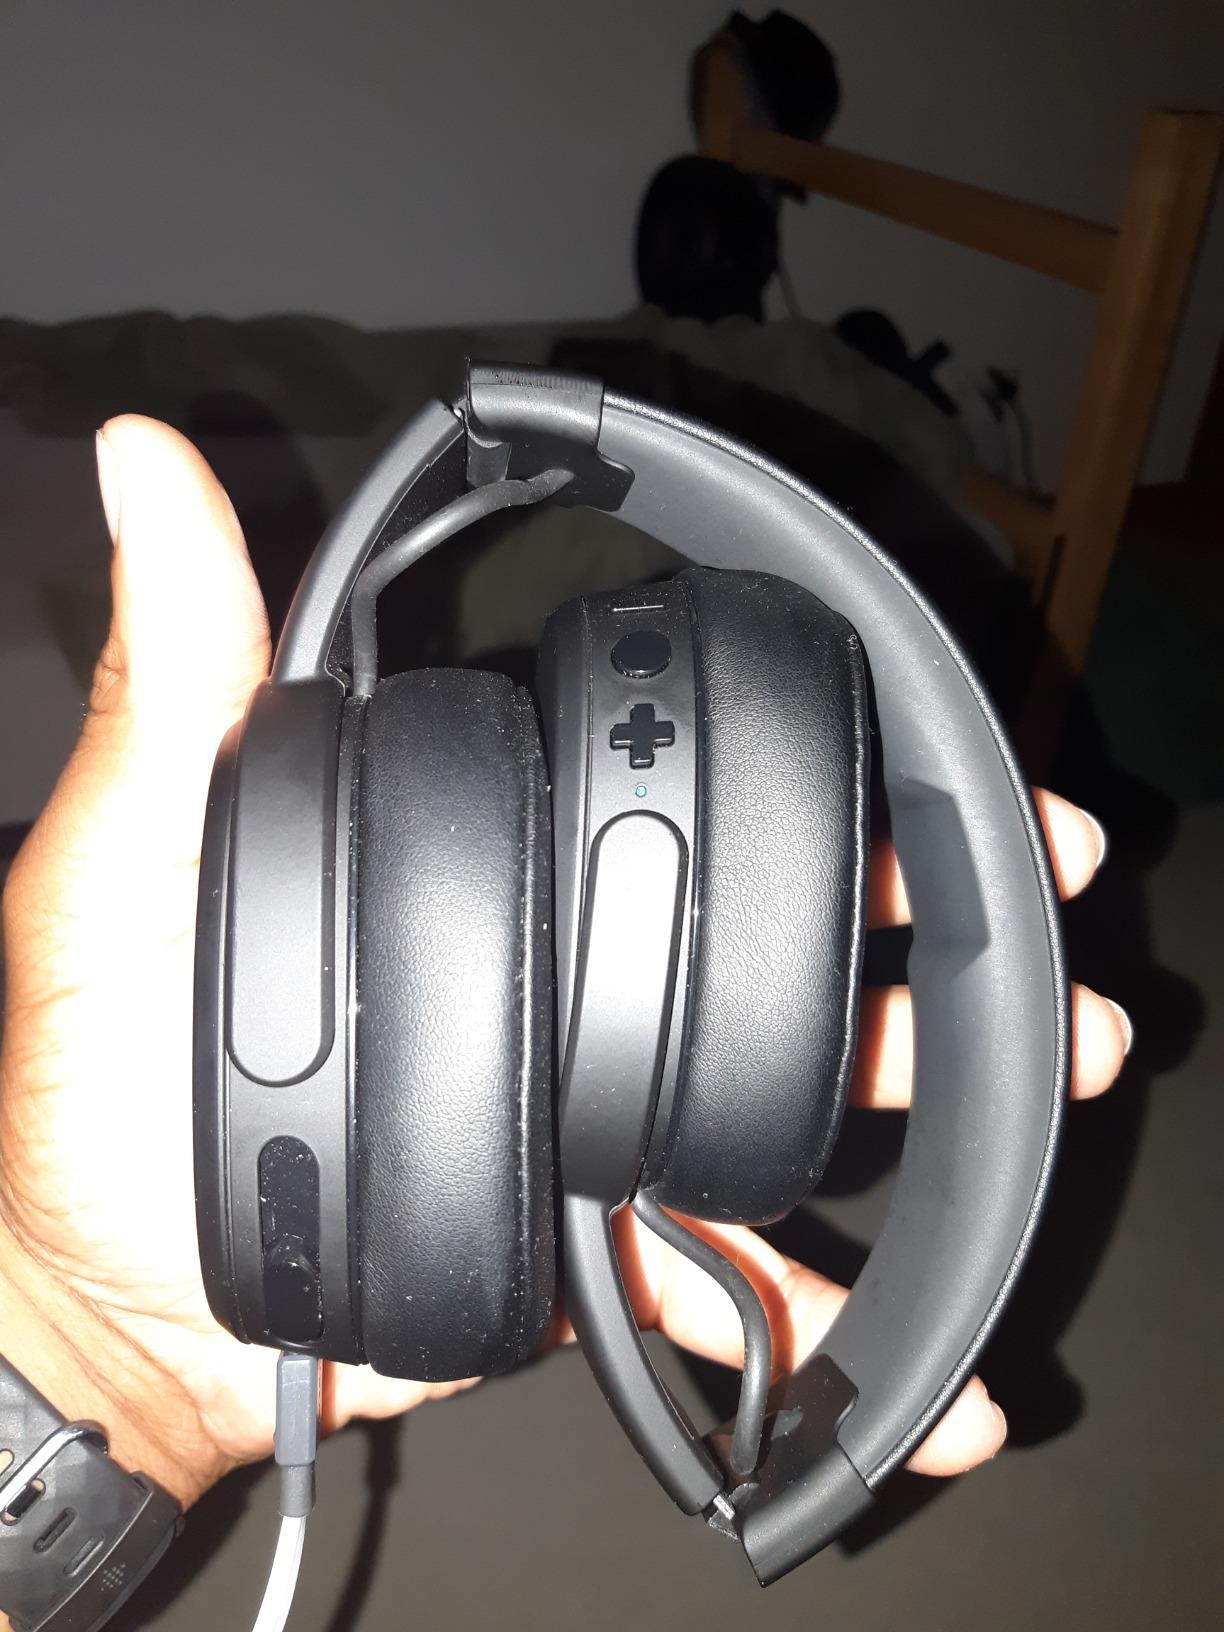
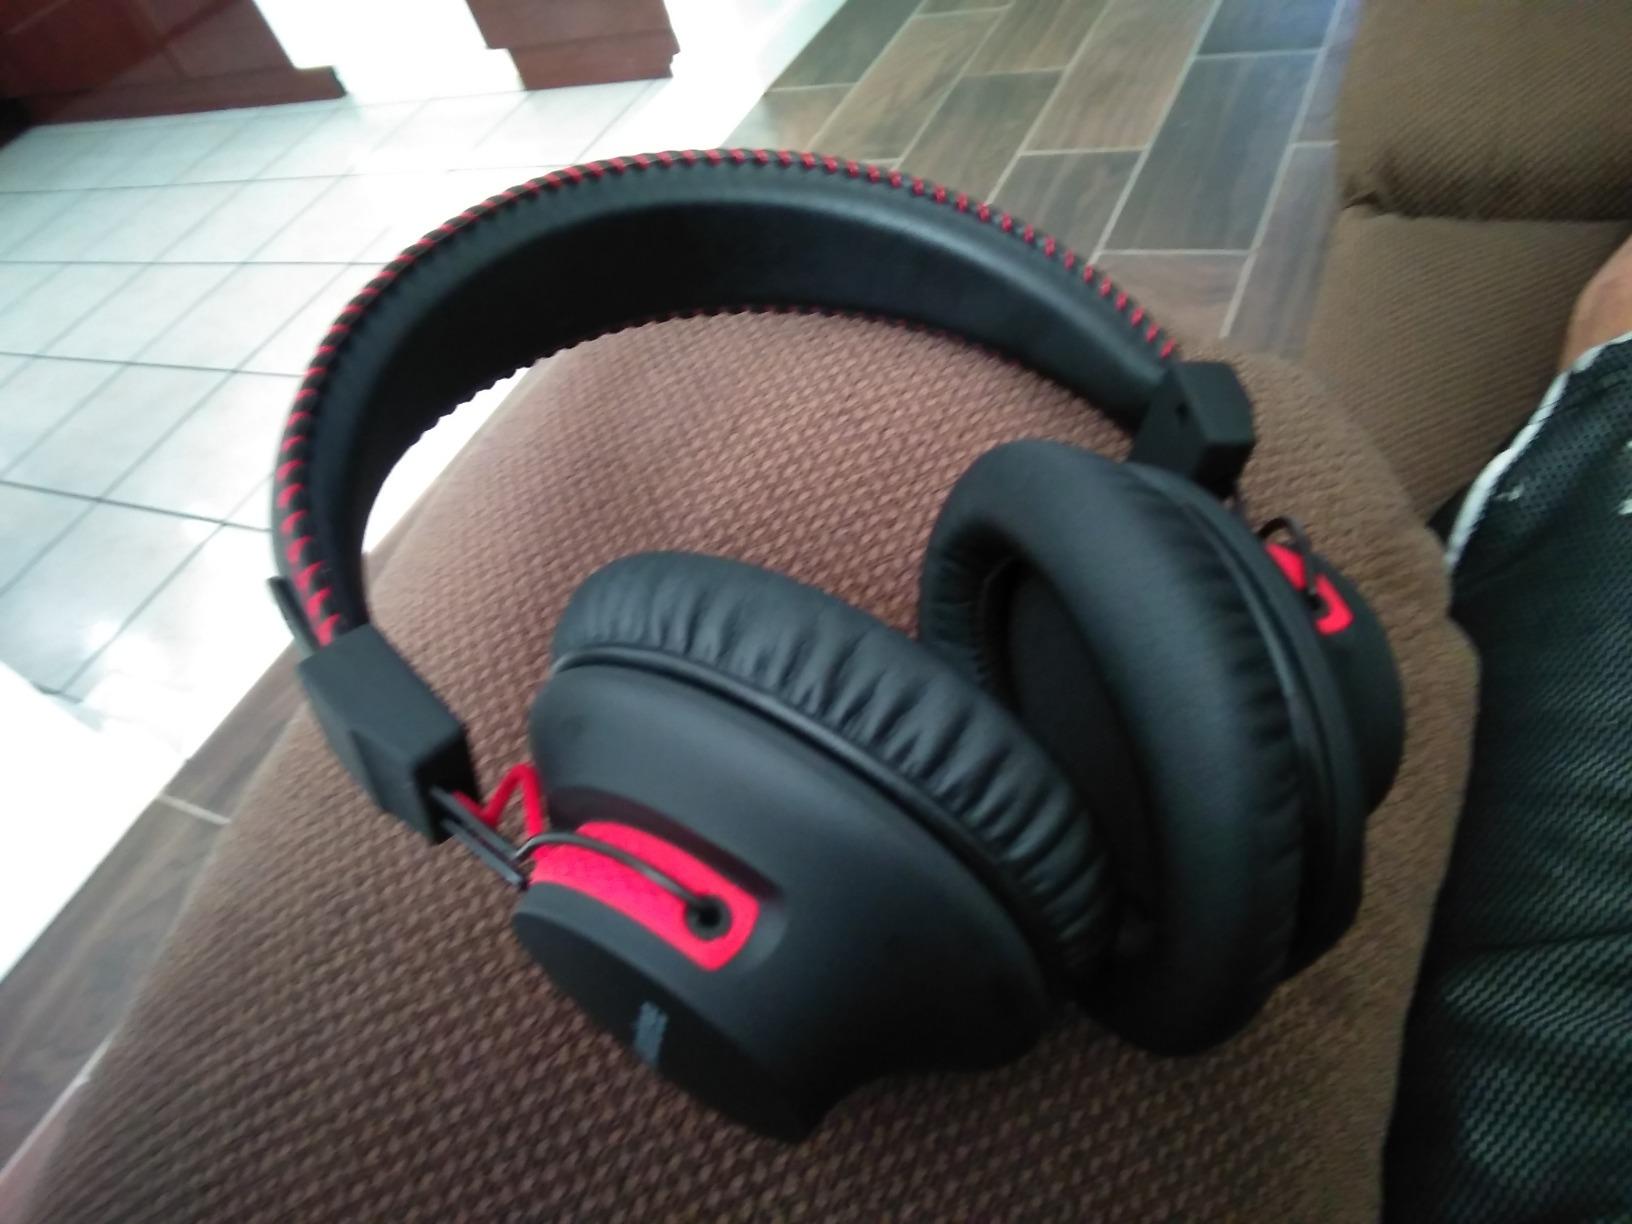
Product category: headphones
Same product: no